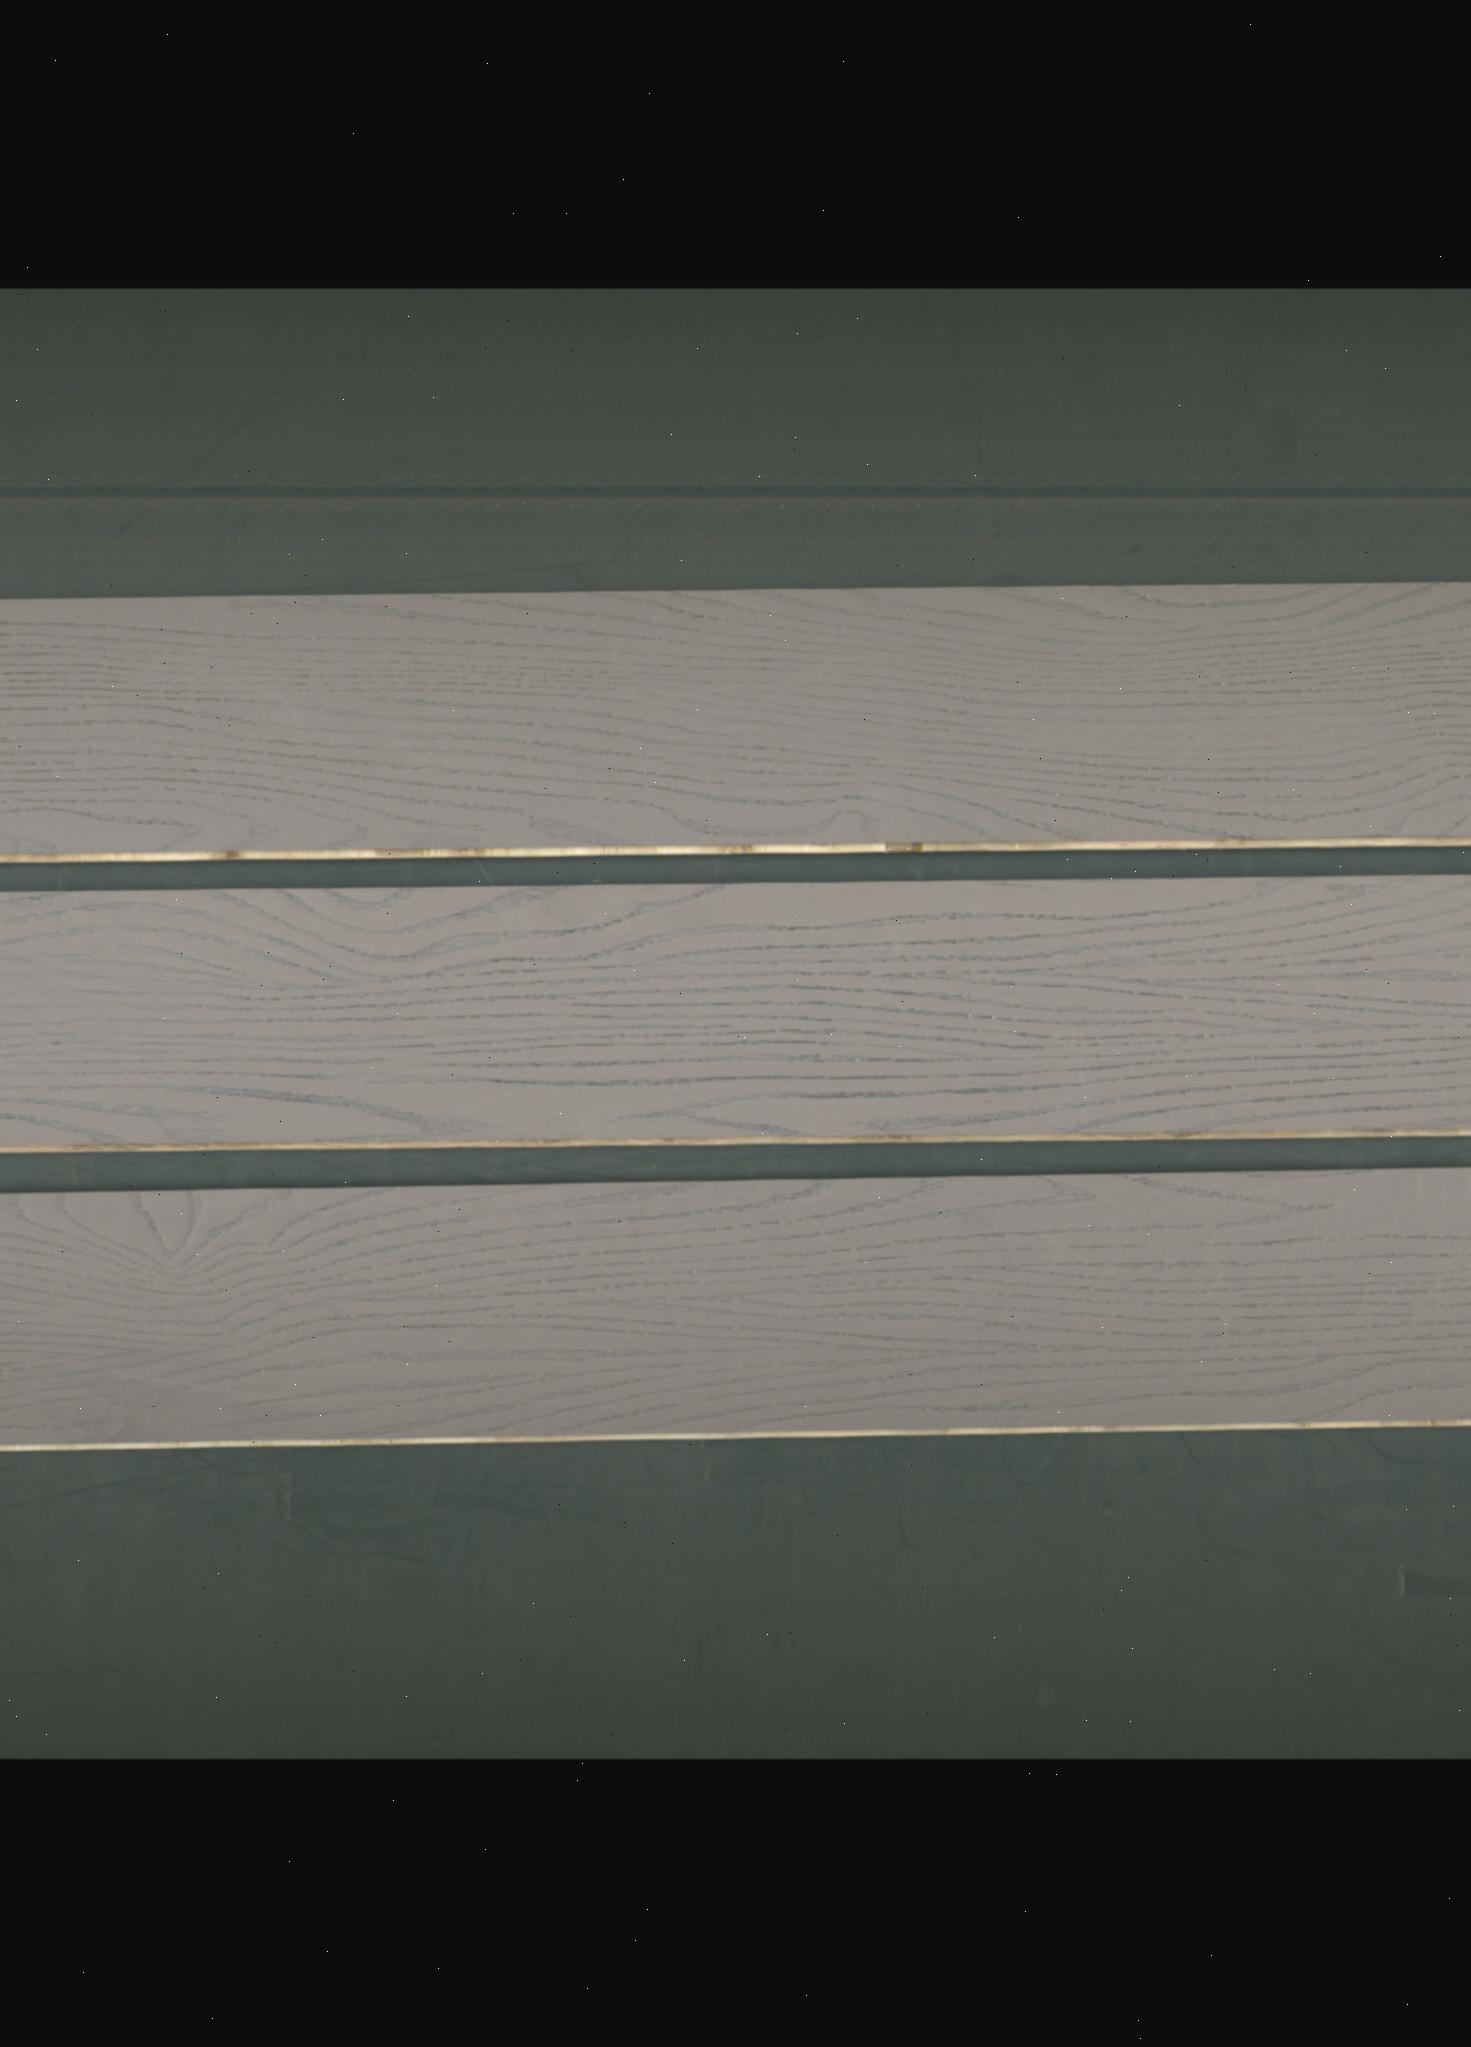
Label: mixers